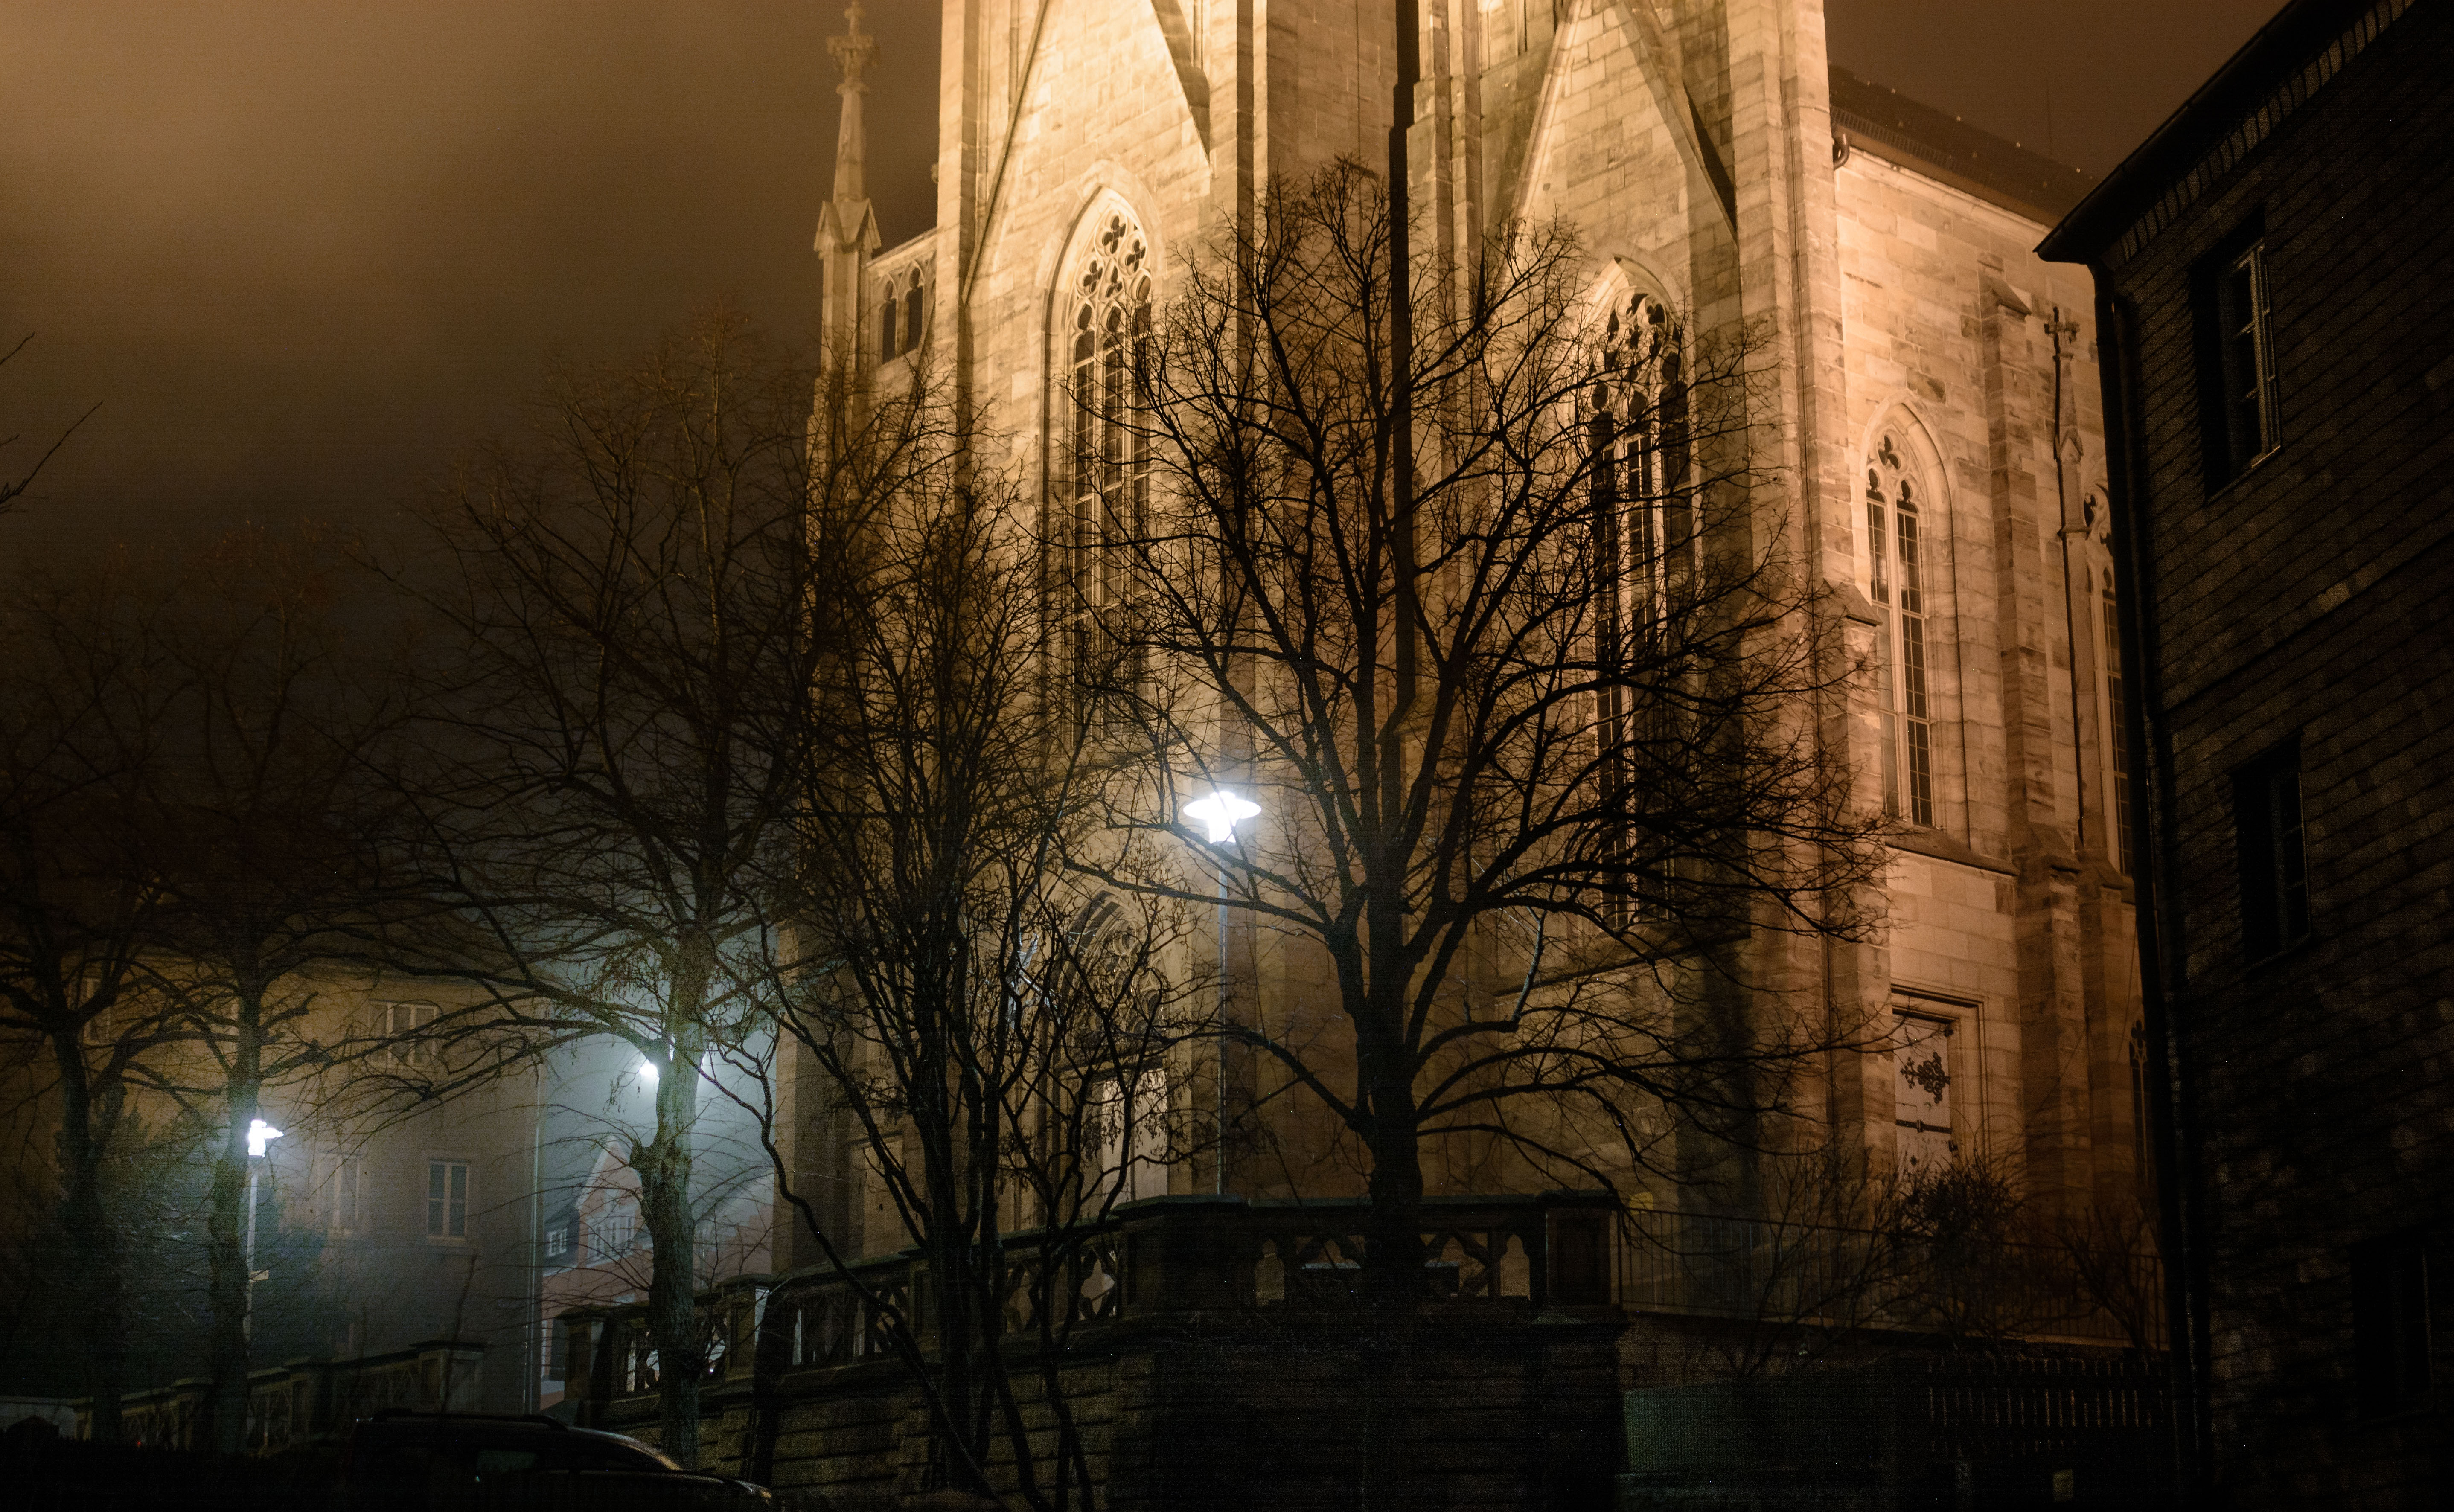
tree, snow, winter, light, night, sunlight, morning, evening, reflection, weather, darkness, lighting, urban area, atmospheric phenomenon